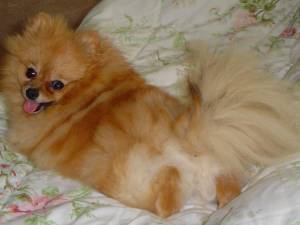
Animal: dog
Breed: pomeranian